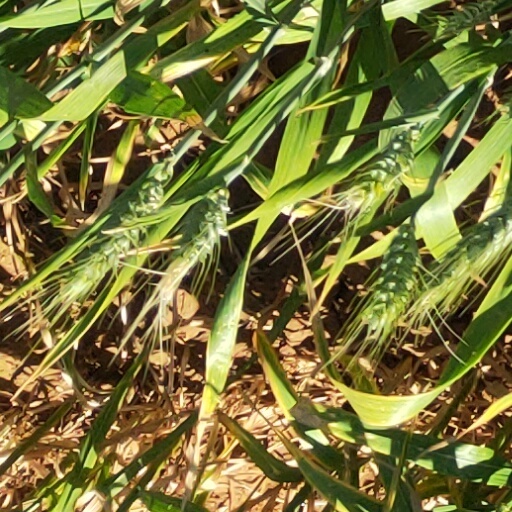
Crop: wheat